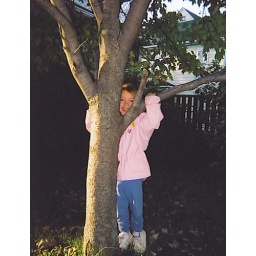
Best tree monkey around